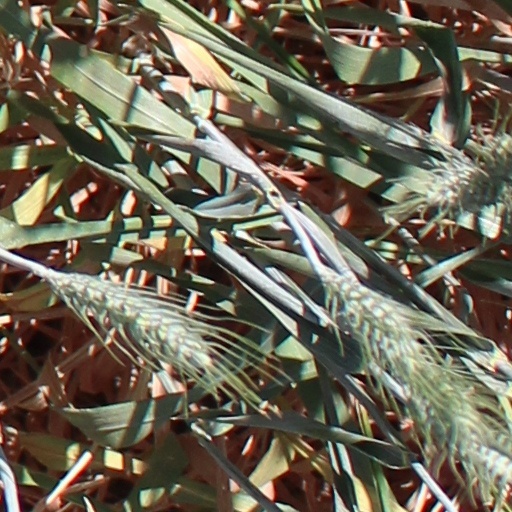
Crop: wheat